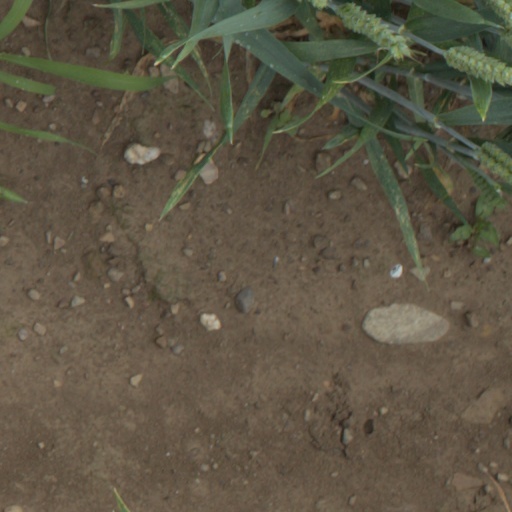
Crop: wheat